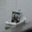
Label: ship